Kucha

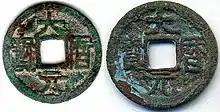
Dali coins founded in Kucha

Kucha became very powerful and rich in the last quarter of the 4th century CE, about to take over most of the trade along the Silk Road at the expense of the Southern Silk Road, which lay along the southern edge of the Tarim Basin. According to the "Jinshu", Kucha was highly fortified, had a splendid royal palace, as well as many Buddhist stupas and temples: